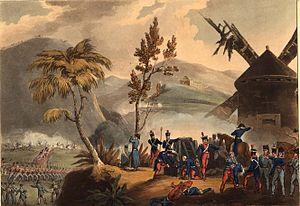
La bataille de Roliça est la première bataille livrée par l'armée britannique pendant la guerre d'Espagne, dans le cadre de la guerre péninsulaire du Portugal. Elle se déroule le 17 août 1808 près du village de Roliça au Portugal, et oppose les Britanniques et les Portugais du général Arthur Wellesley aux Français du général Henri François Delaborde.
Les grandes invasions napoléoniennes de la péninsule Ibérique, menées dans le cadre de la « Guerre d'Espagne », donnent lieu à ce que l'on nomme la « Guerre d'indépendance espagnole » en Espagne, et à ce que l'on appelle la « Guerre péninsulaire » au Portugal.